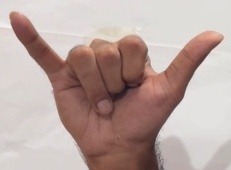
ASL sign: Y